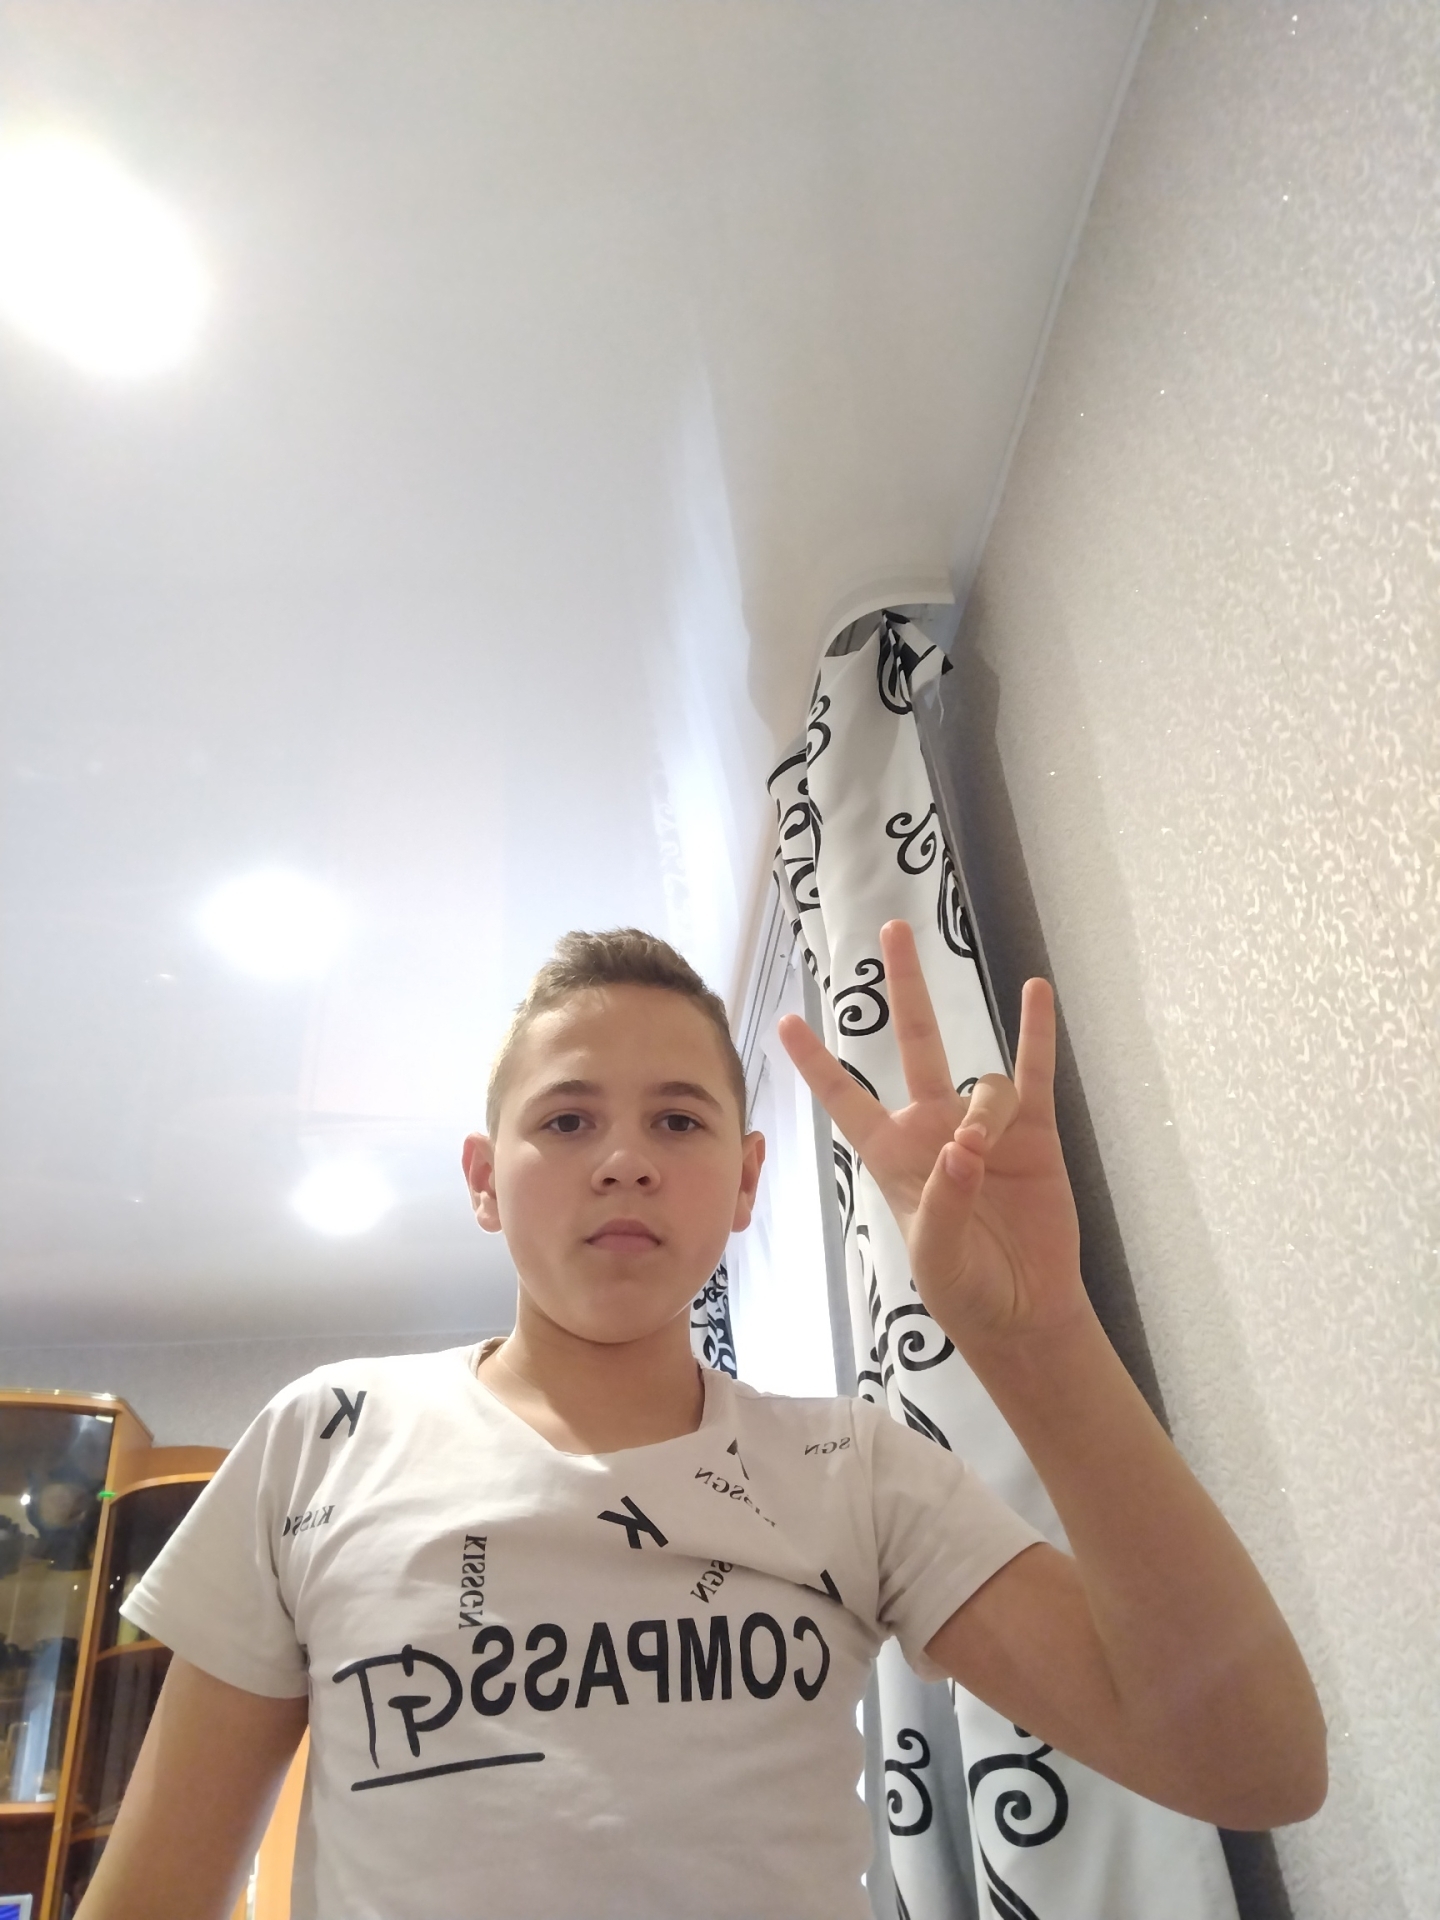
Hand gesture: three3